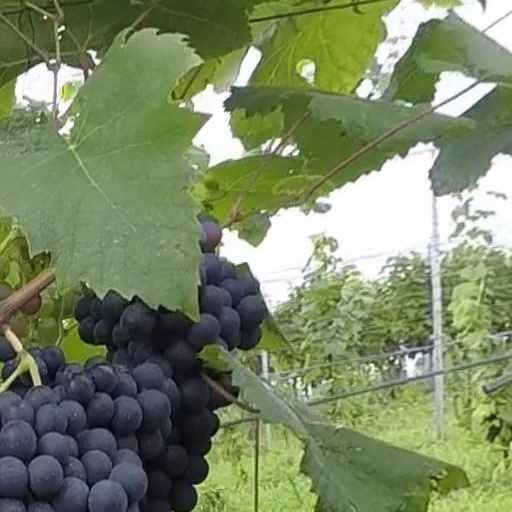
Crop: grape